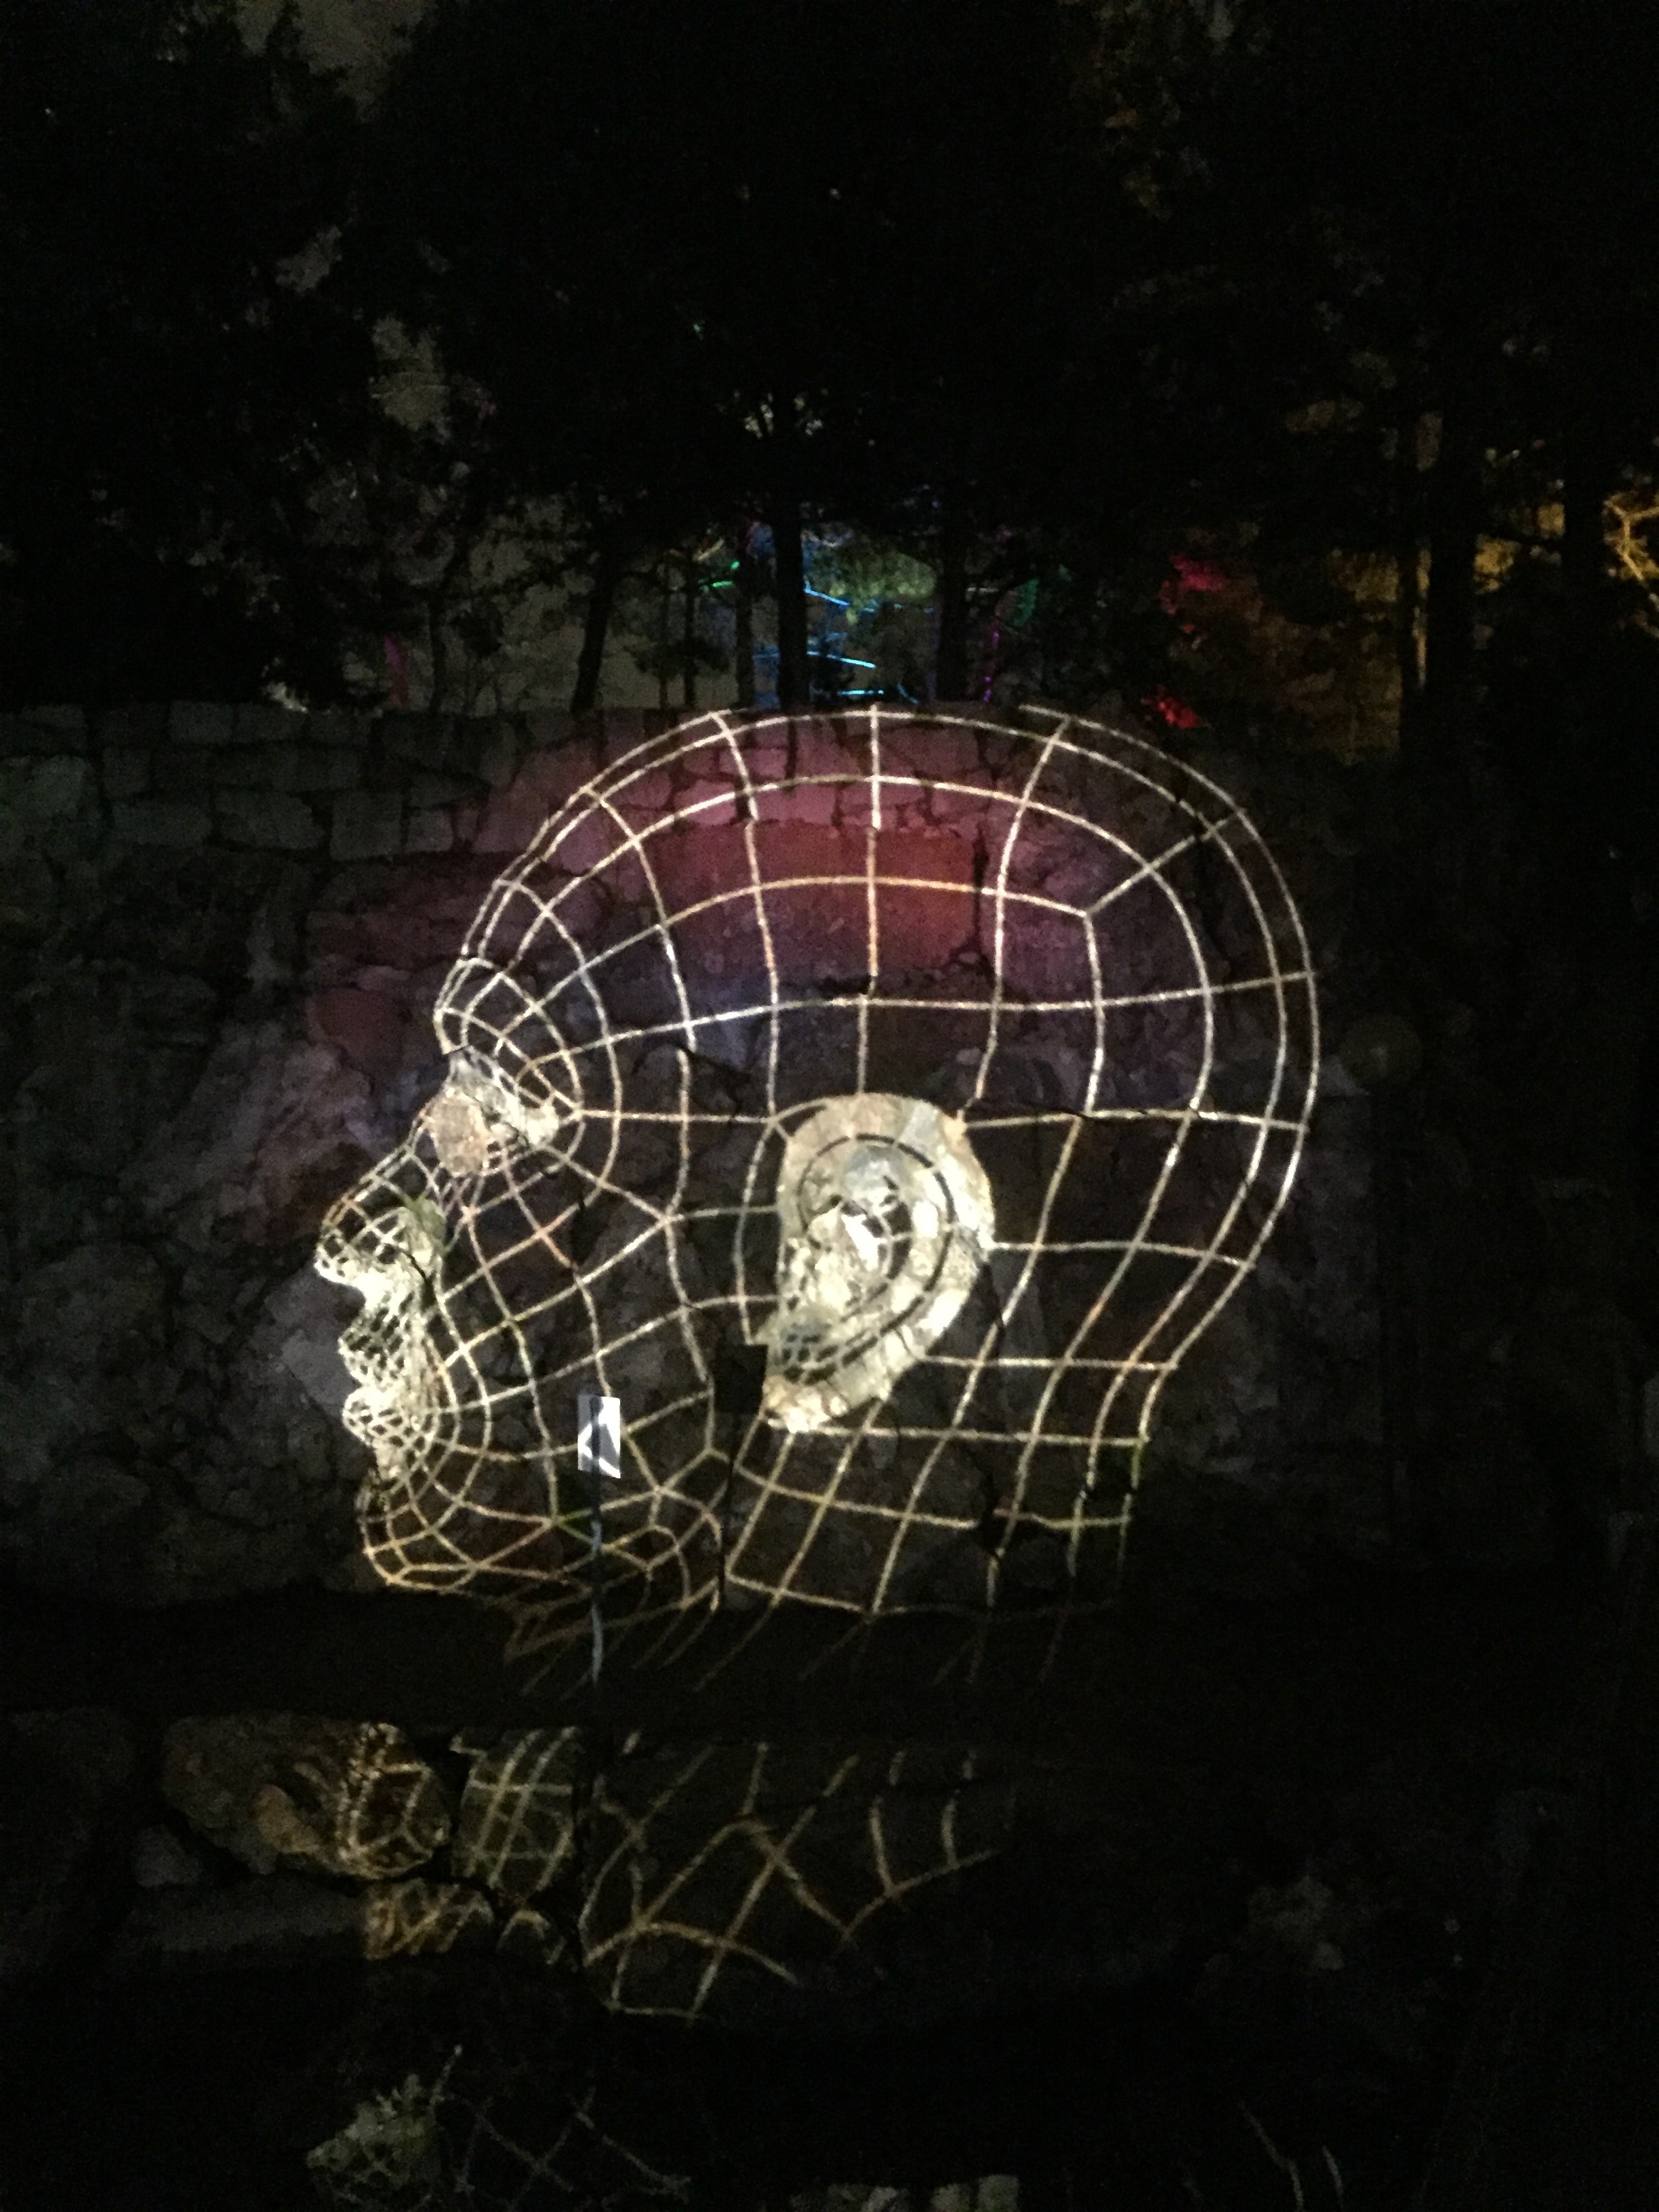
light, structure, night, reflection, darkness, lighting, skull, circle, artwork, head, surreal, shape, black background